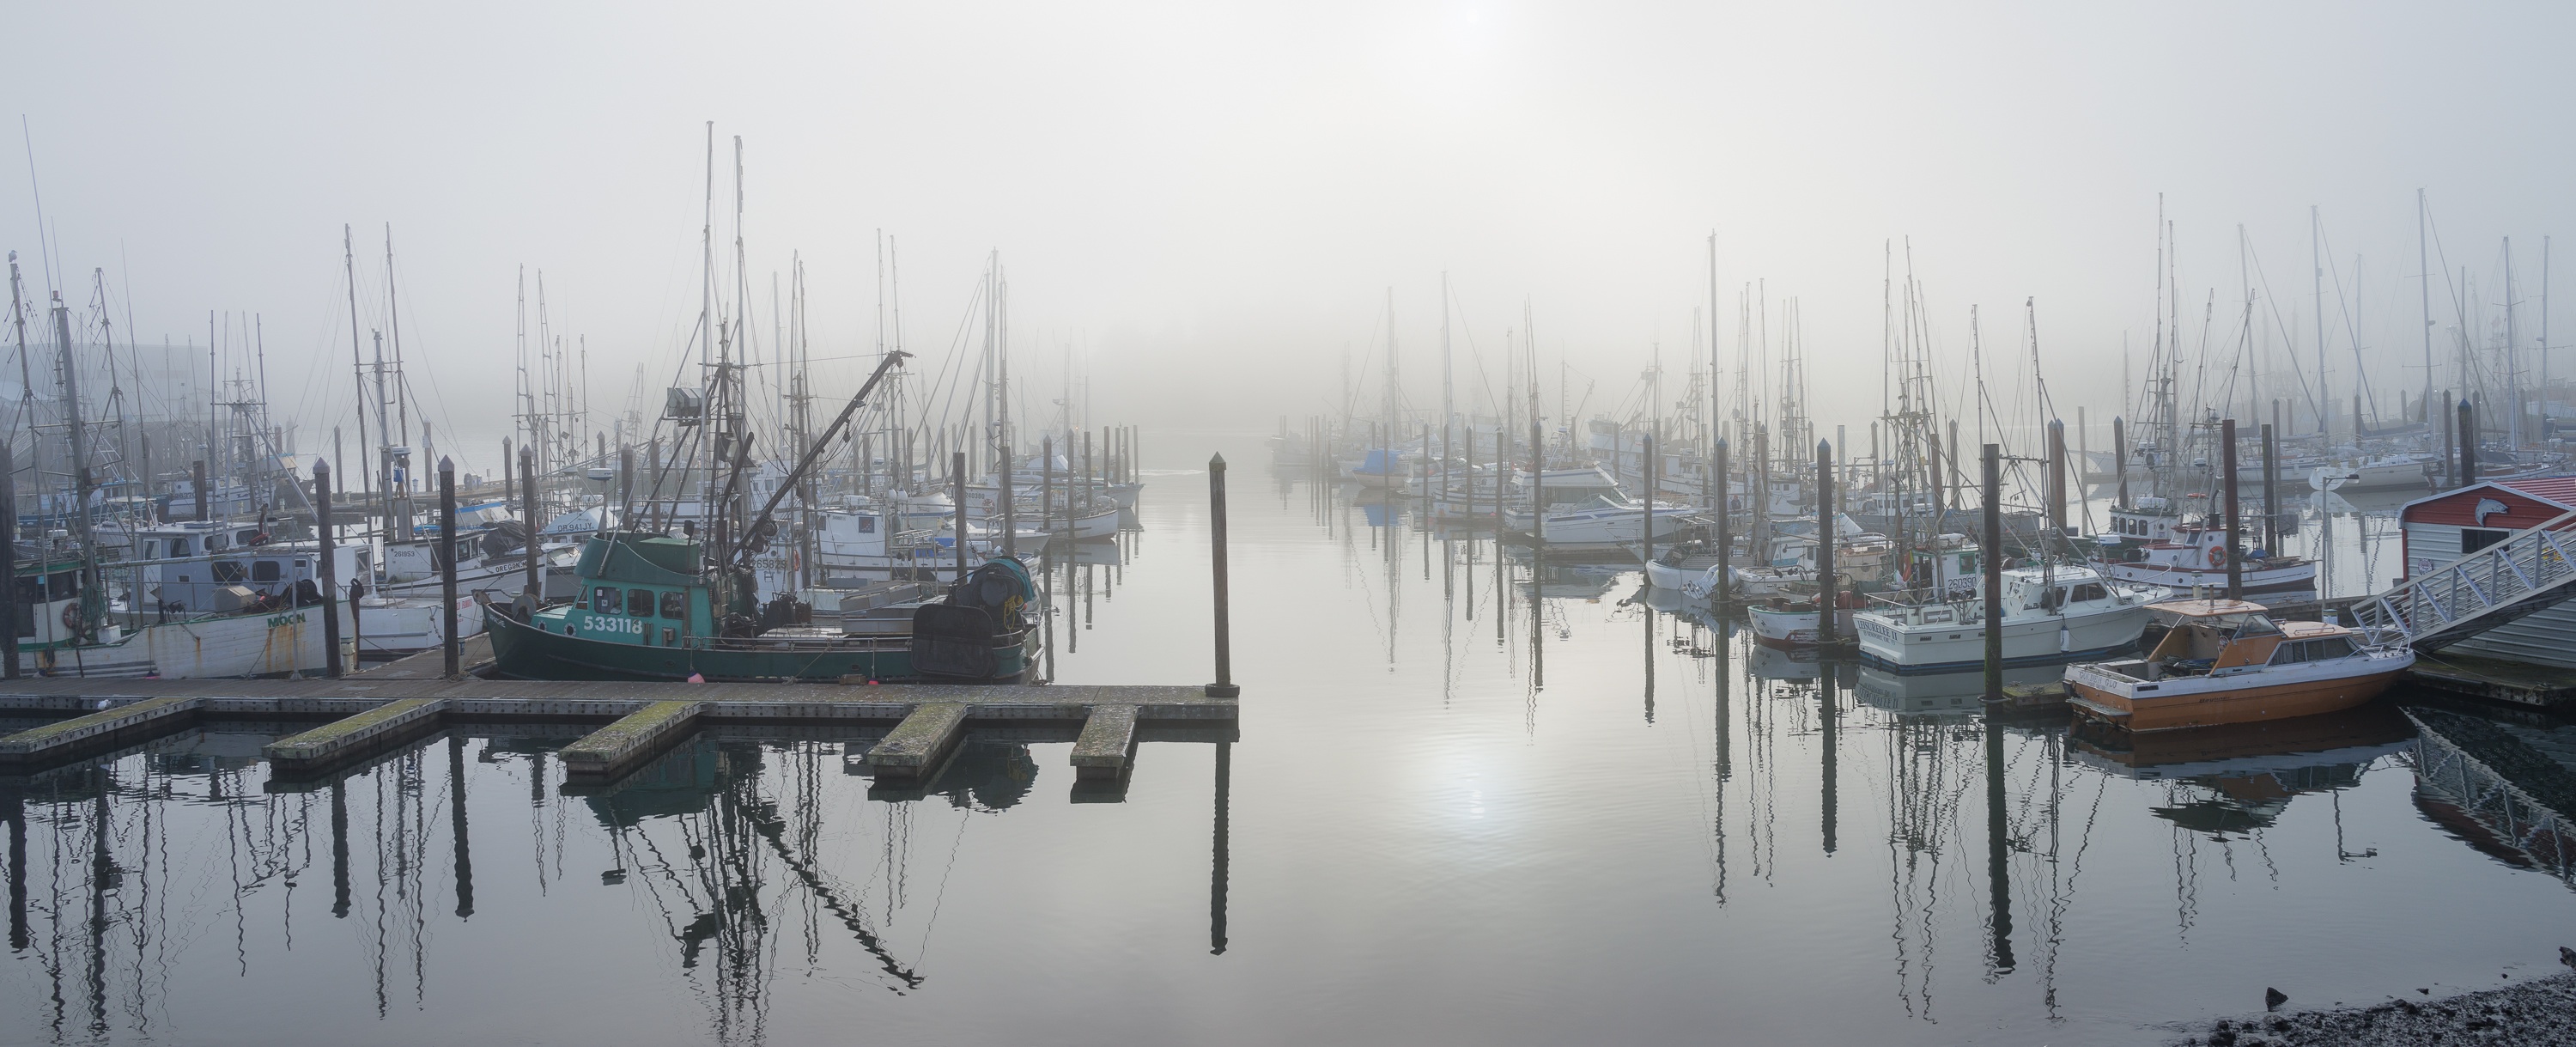
sea, water, winter, dock, boat, morning, lake, reflection, vehicle, weather, harbor, marina, waterway, atmospheric phenomenon